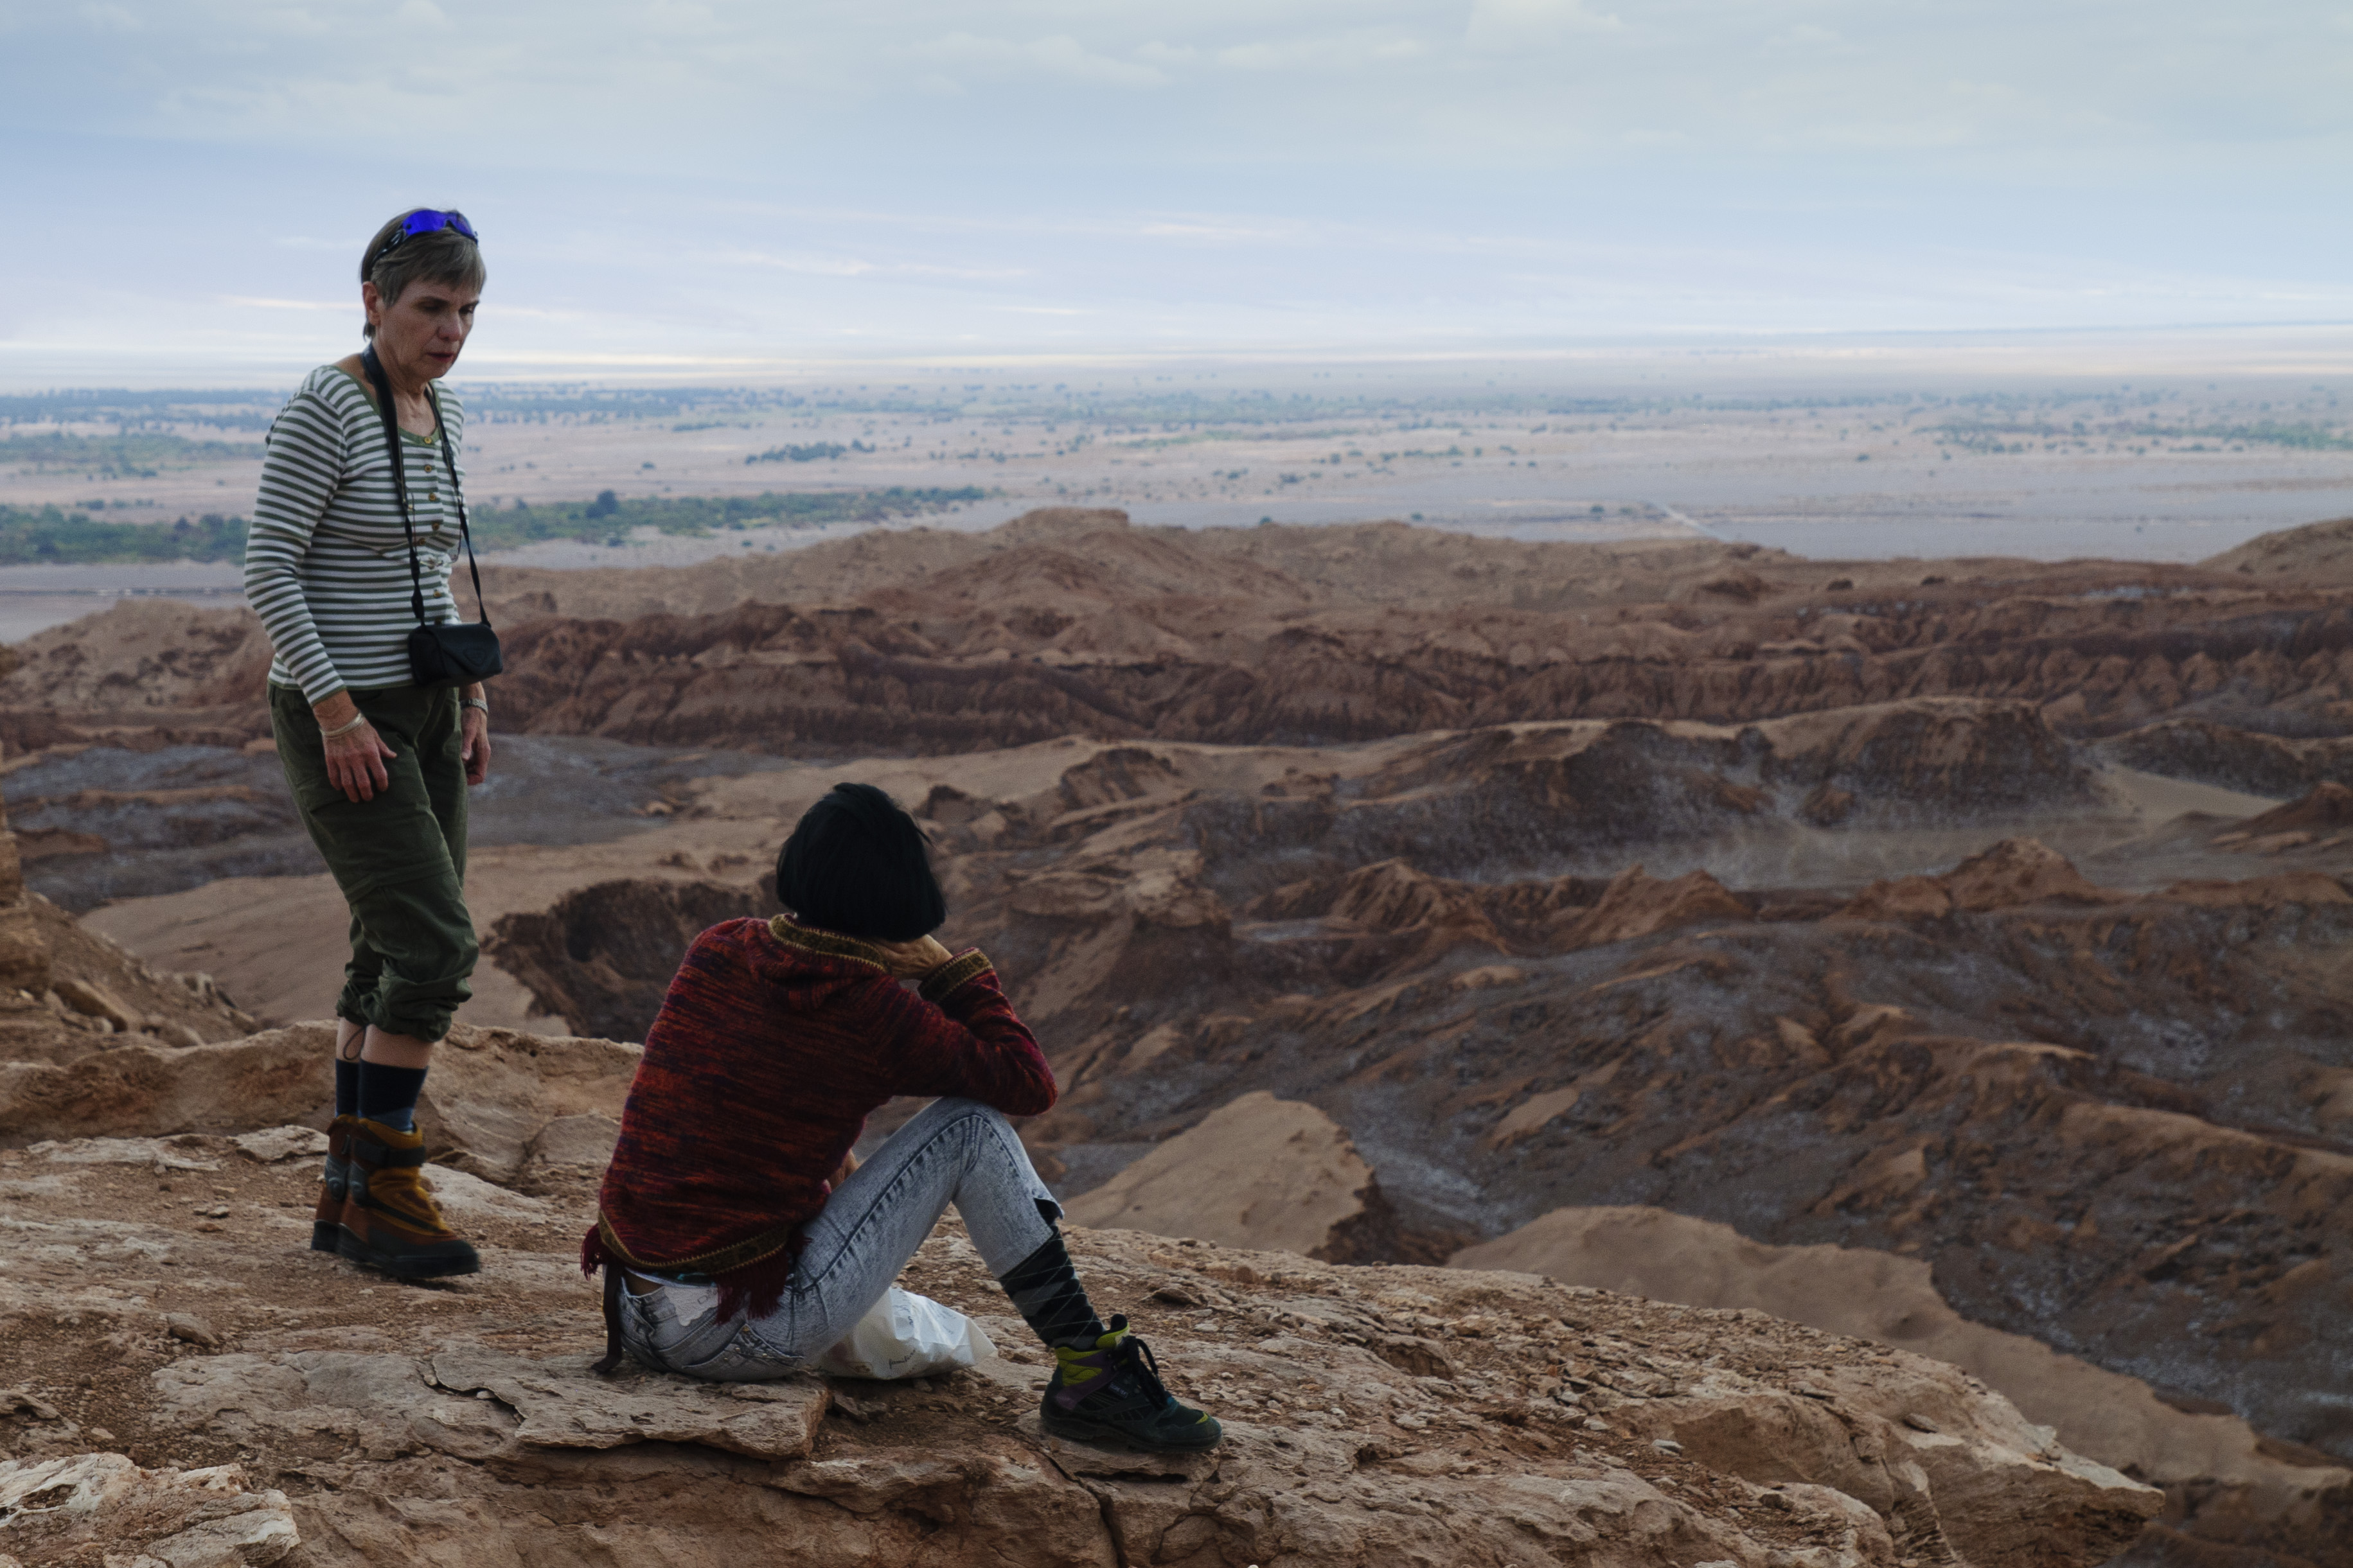
landscape, wilderness, walking, mountain, desert, adventure, valley, soil, nikon, summit, chile, geology, badlands, plateau, wadi, sanpedrodeatacama, d300, landform, natural environment, geographical feature, aeolian landform, mountainous landforms